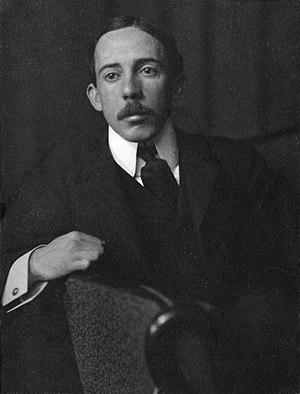
Photographie de 1902 représentant Alberto Santos-Dumont, inventeur franco-brésilien, pionnier de l'aviation. Português: Fotografia de Alberto Santos Dumont (1873-1932), inventor brasileiro, pioneiro da aviação.
Alberto Santos-Dumont, né le 20 juillet 1873 à Palmira — aujourd’hui ville de Santos Dumont — Brésil et mort le 23 juillet 1932 à Guarujá dans ce même pays, est un pionnier brésilien de l'aviation à qui de nombreux experts attribuent le premier vol réussi d'un avion.
L’immigration française au Brésil commence peu après la découverte du pays et la création de la France antarctique puis de la France équinoxiale mais c'est surtout à partir du XIXᵉ siècle qu’elle prend de l’importance.